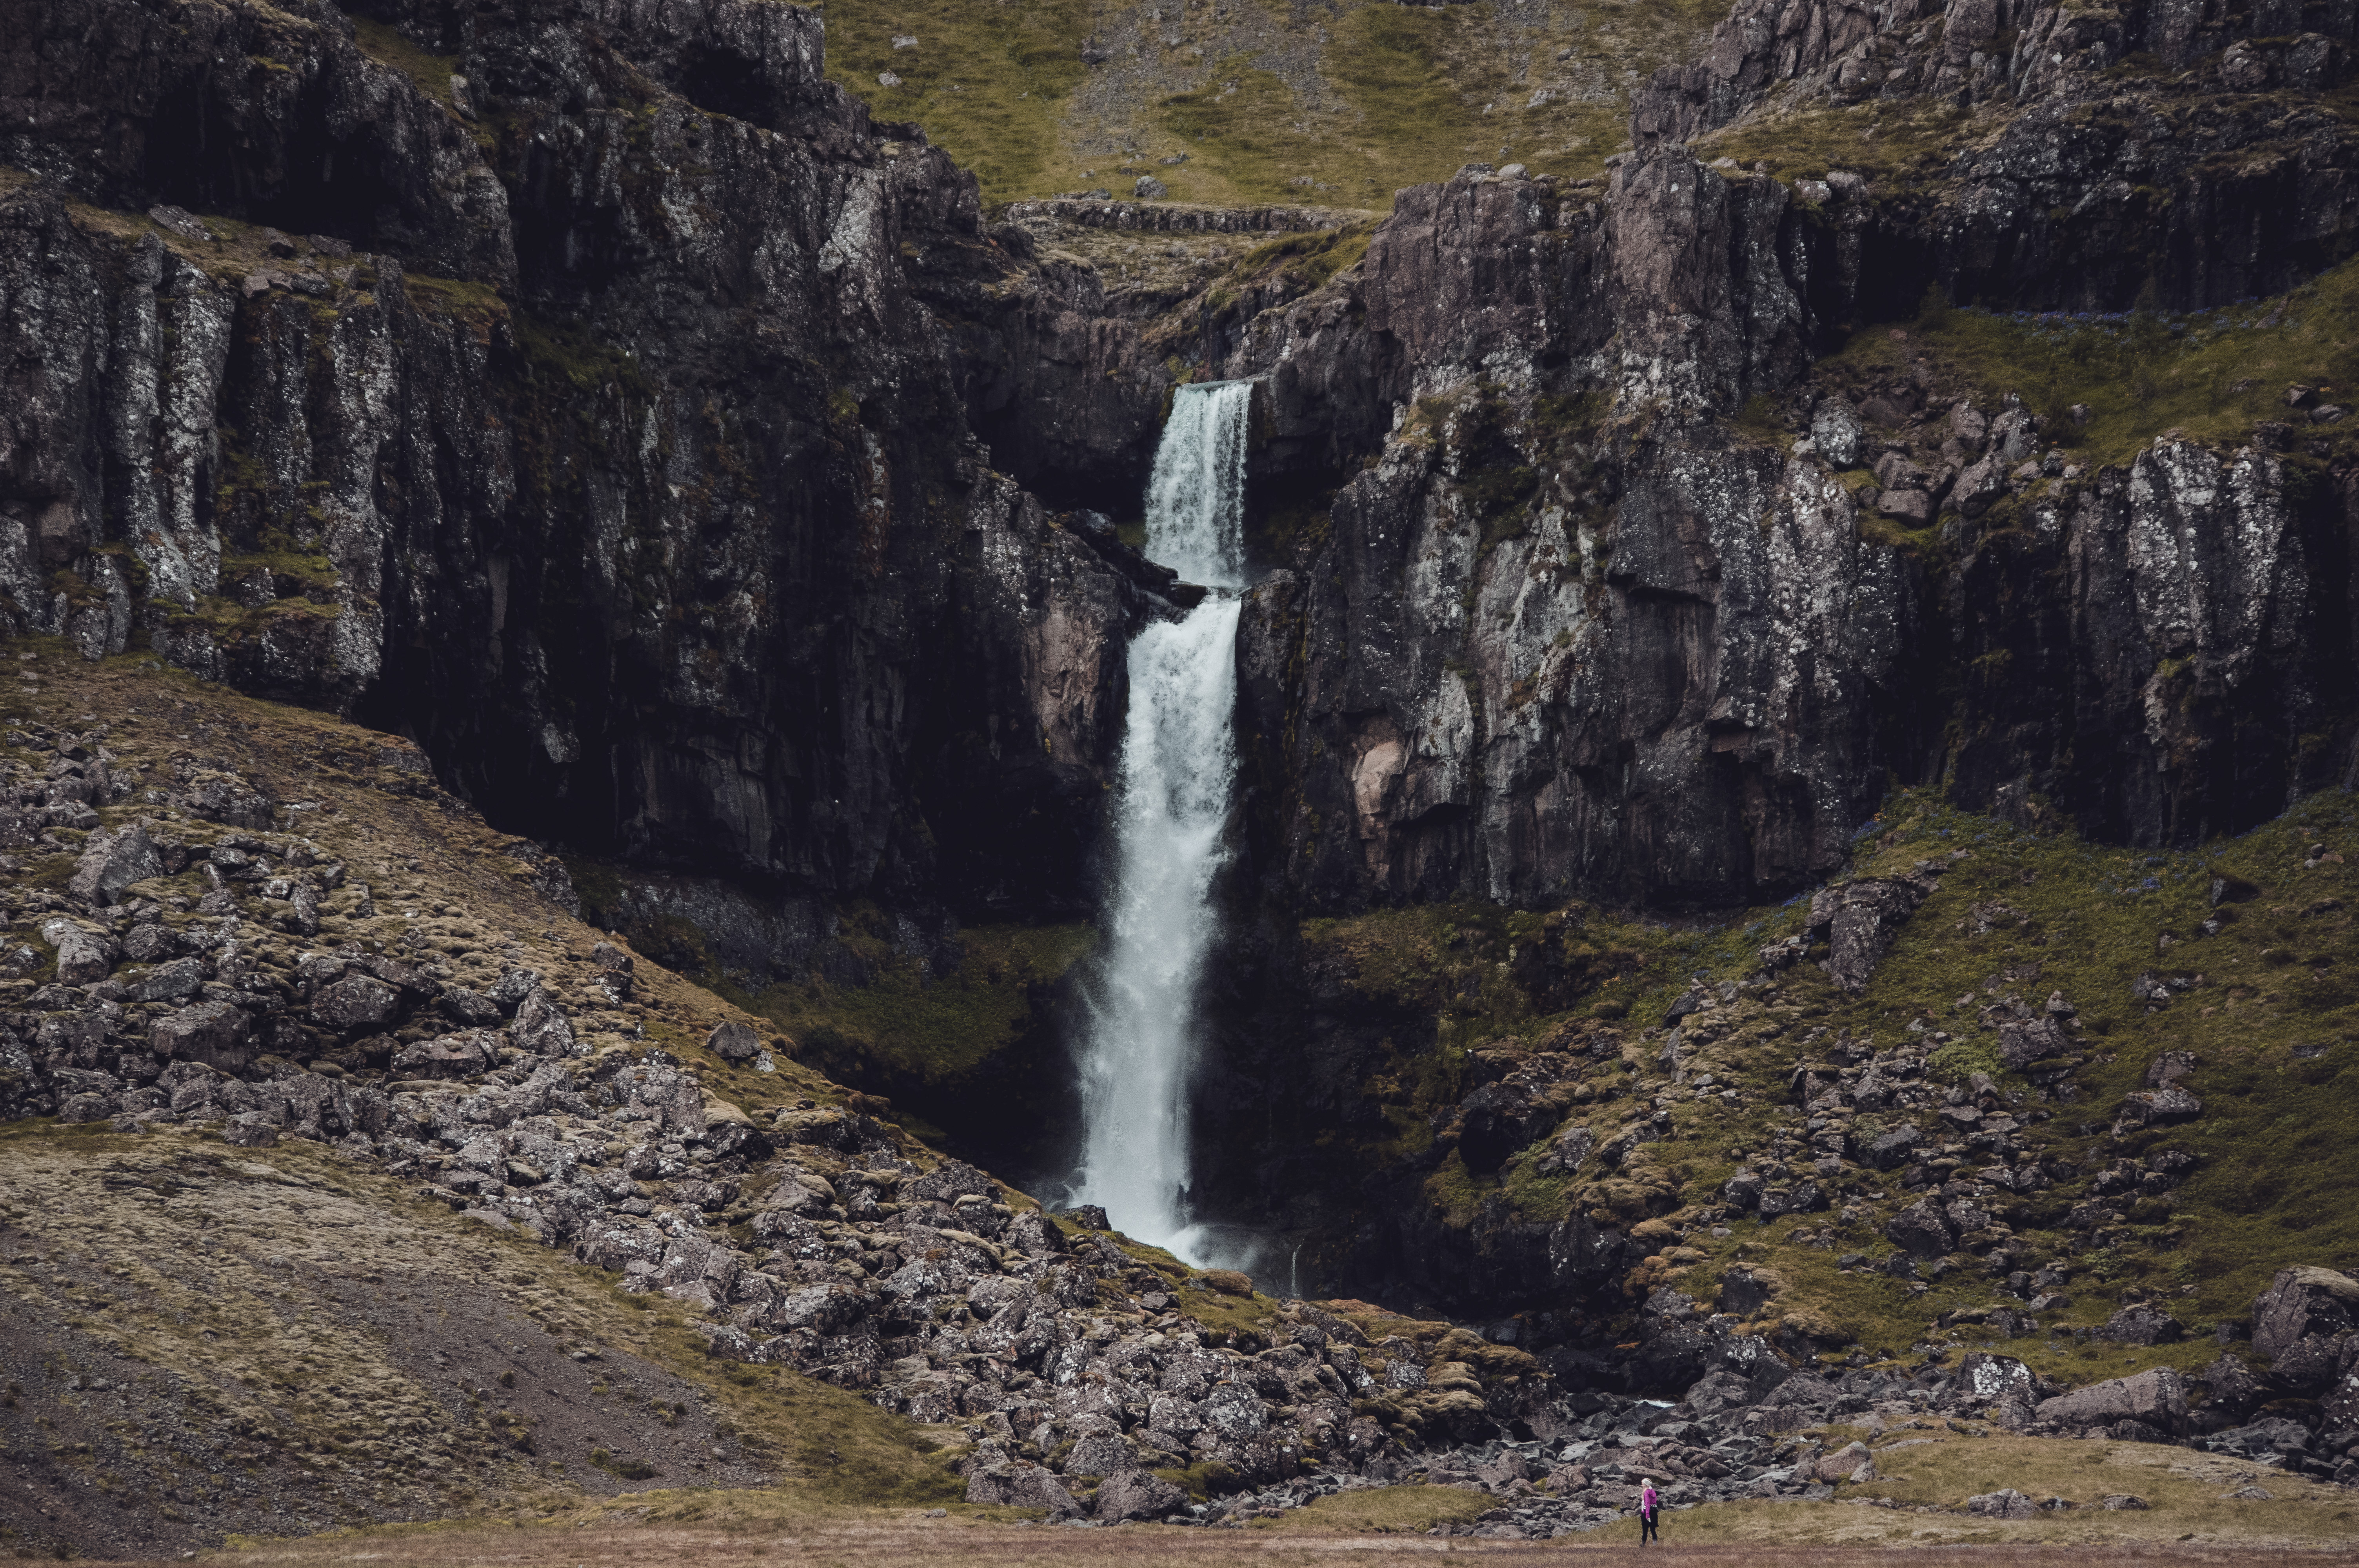
landscape, water, nature, rock, waterfall, wilderness, person, mountain, wood, valley, moss, travel, formation, motion, cliff, environment, stream, cascade, scenic, canyon, terrain, rocks, outdoors, geology, time lapse, water feature, wadi, landform